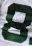
Number: 8